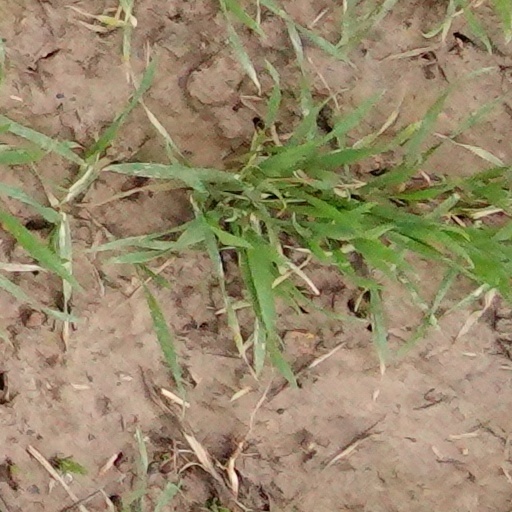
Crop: wheat